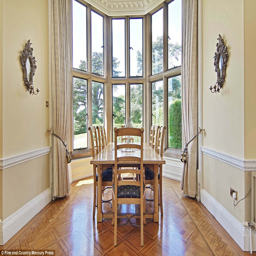
estate agents say the home